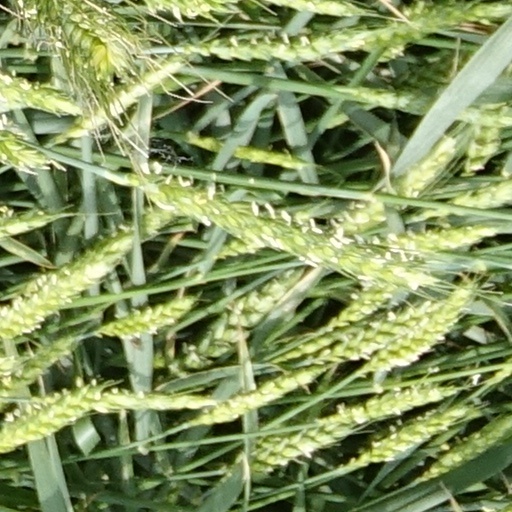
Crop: wheat